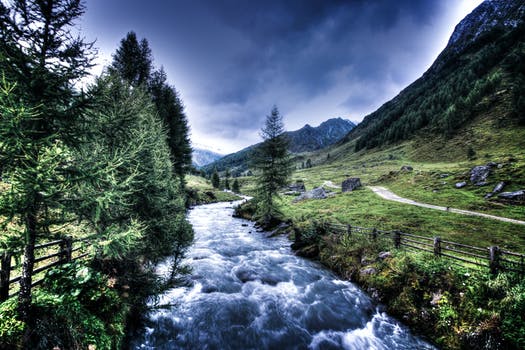
Label: No Watermark